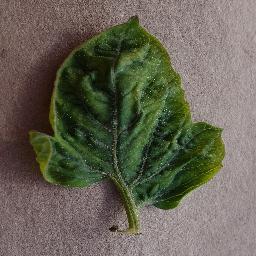
Label: Tomato___Tomato_Yellow_Leaf_Curl_Virus